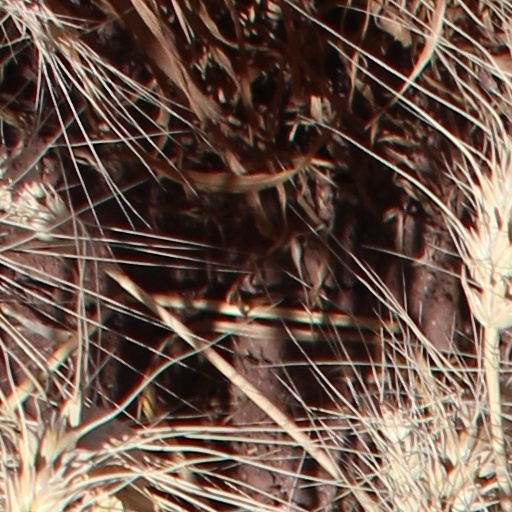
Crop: wheat